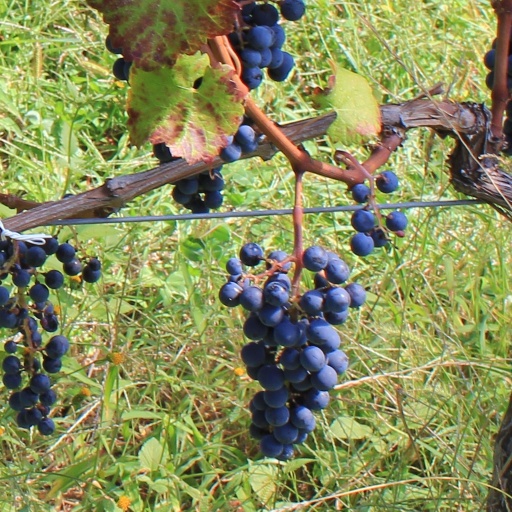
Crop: grape